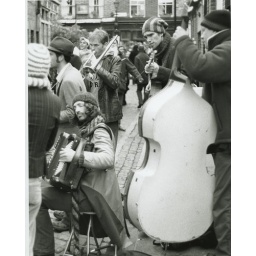
She'Koyokh street busker  near Columbia Road market London 2001